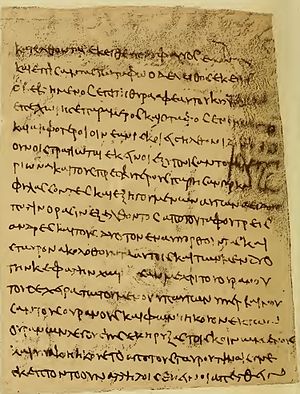
Nytestamentlige apokryfer
Uddrag af Petersevangeliet
De nytestamentlige apokryfer er skrifter om personer kendt fra Det Nye Testamente, men de regnes ikke for autentiske.